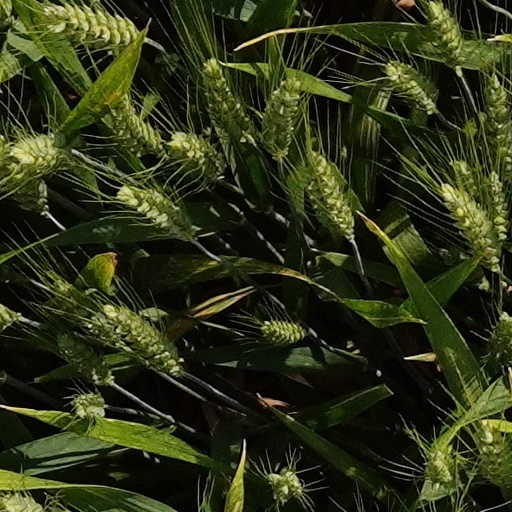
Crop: wheat